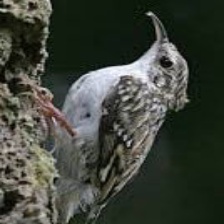
Species: BROWN CREPPER
Scientific name: CERTHIA AMERICANA